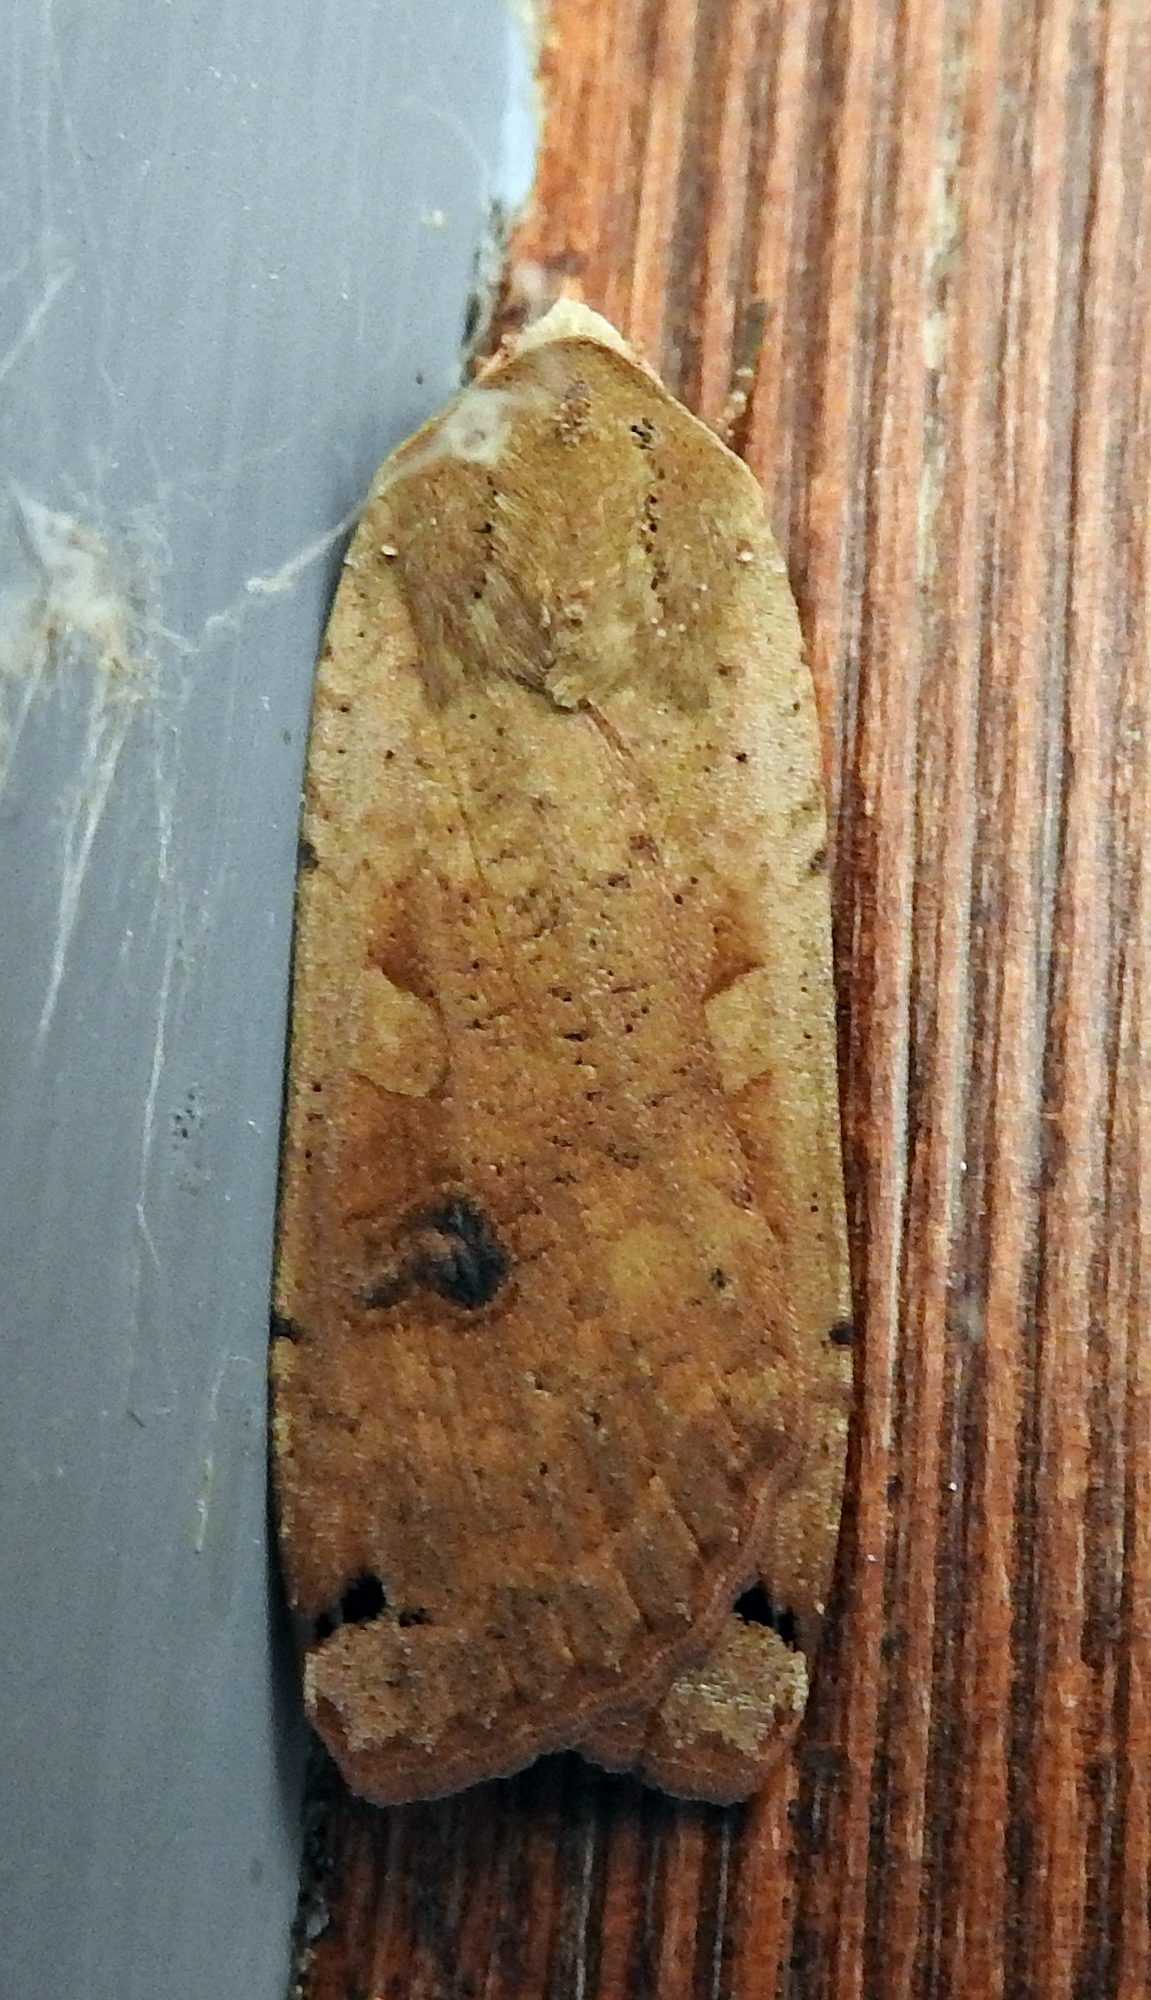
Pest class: cutworms